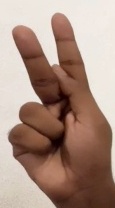
ASL sign: K